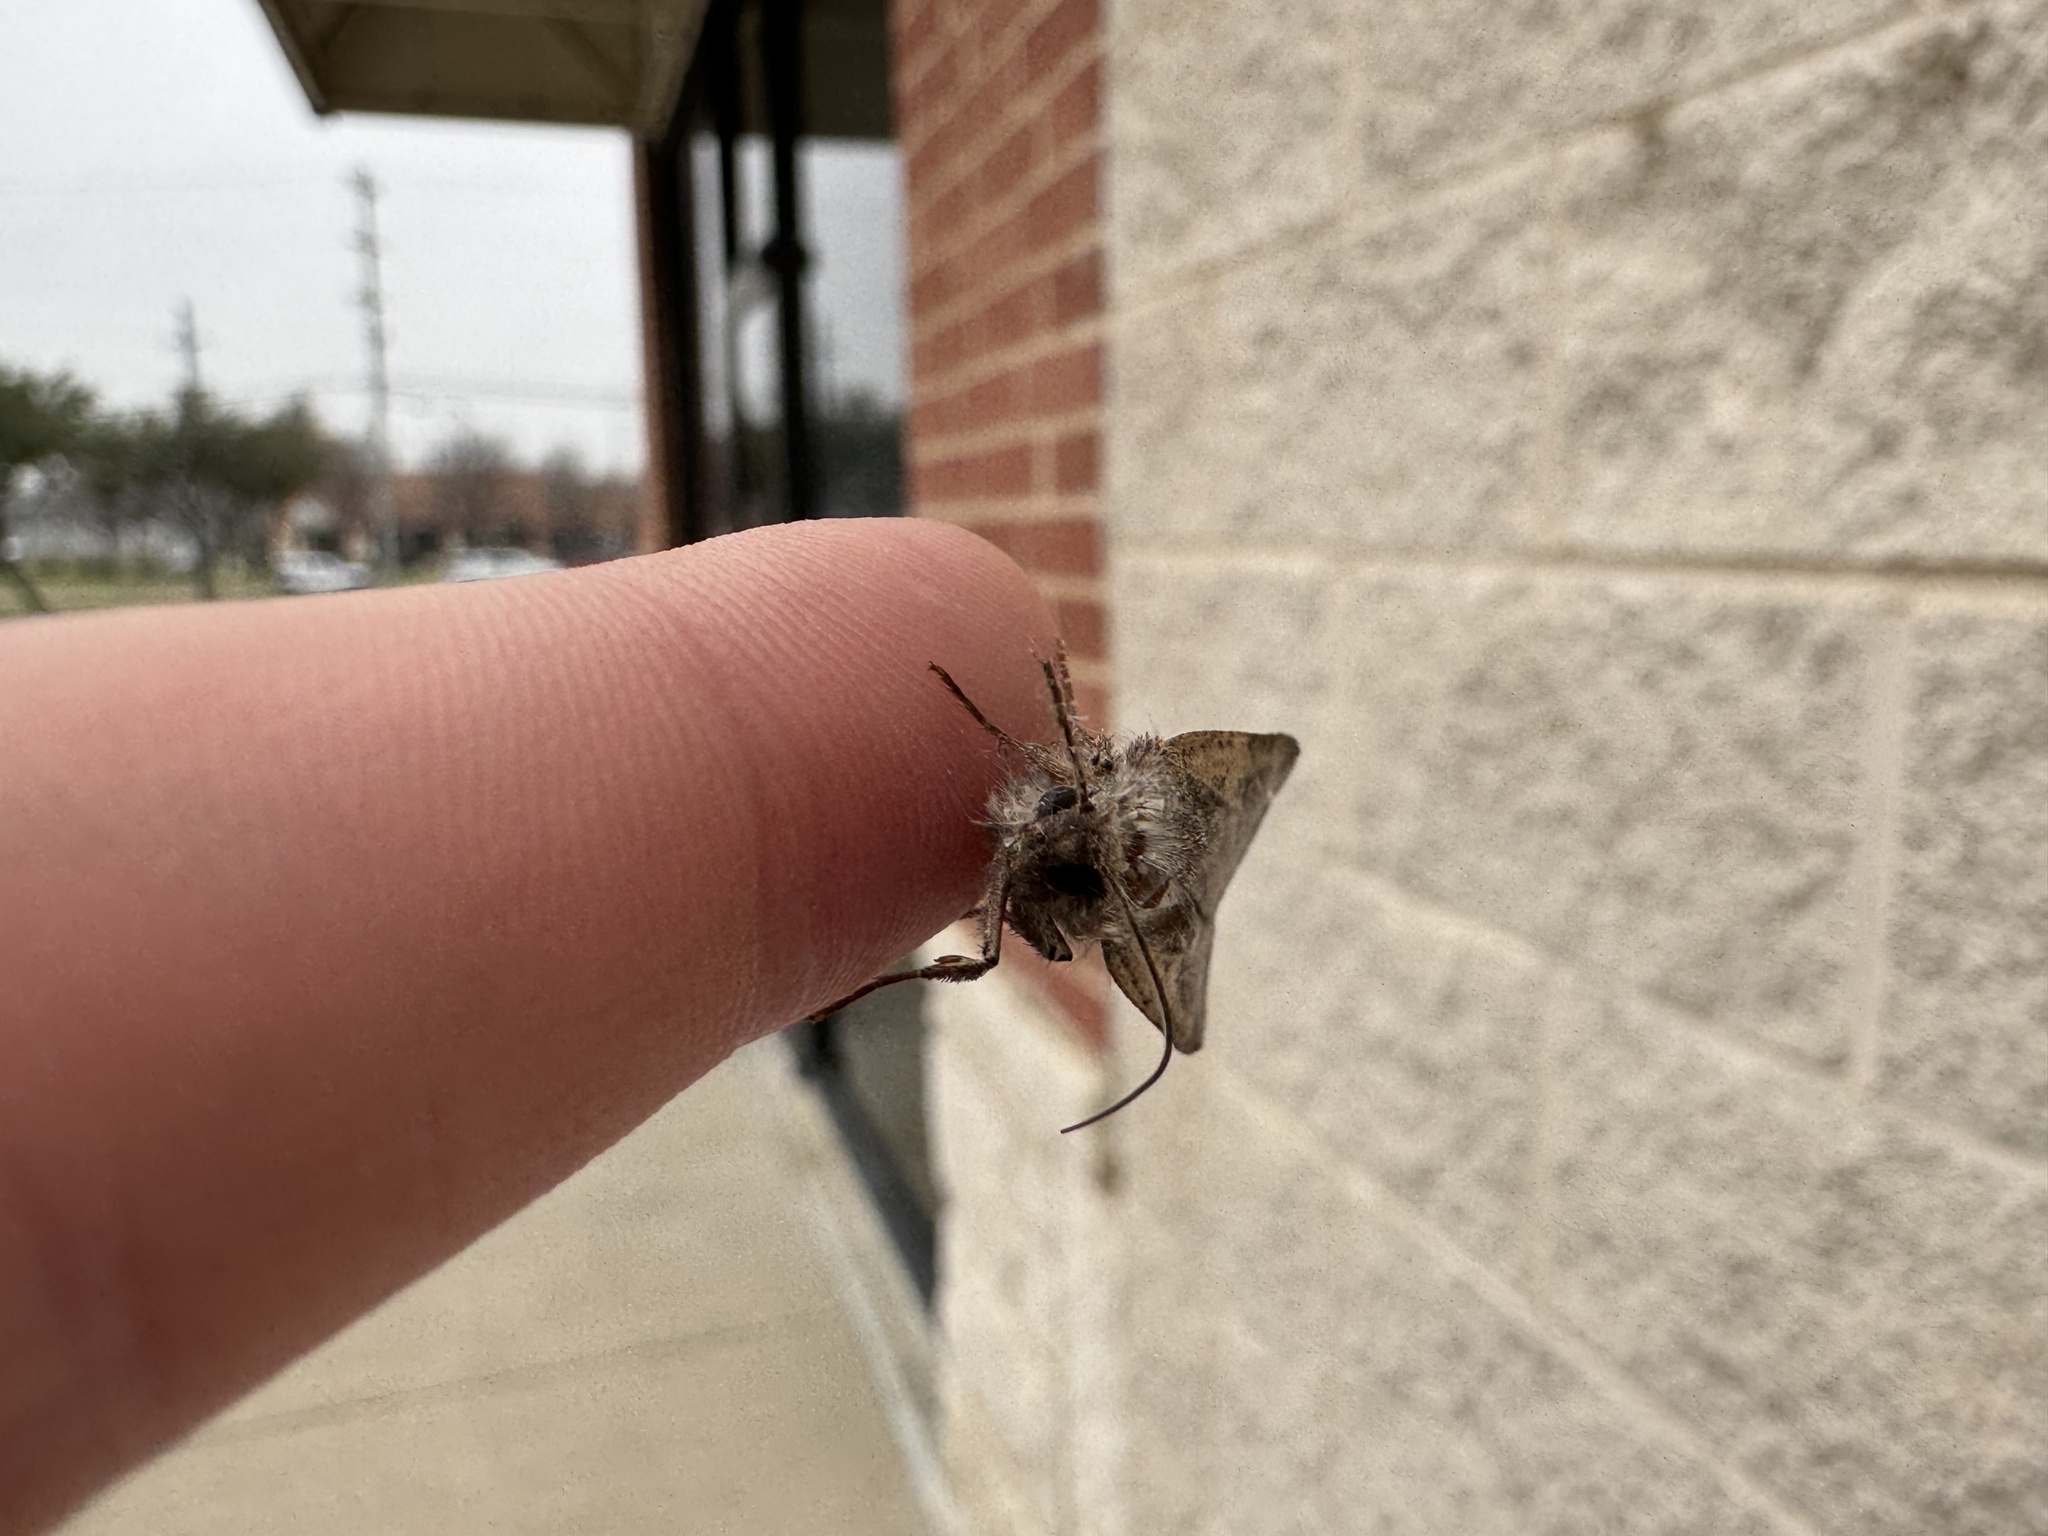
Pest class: cutworms